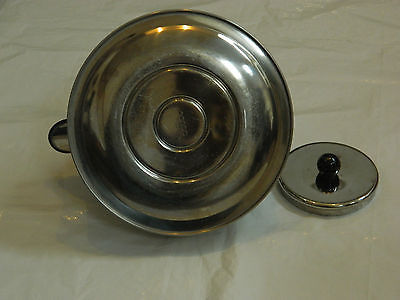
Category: kettle